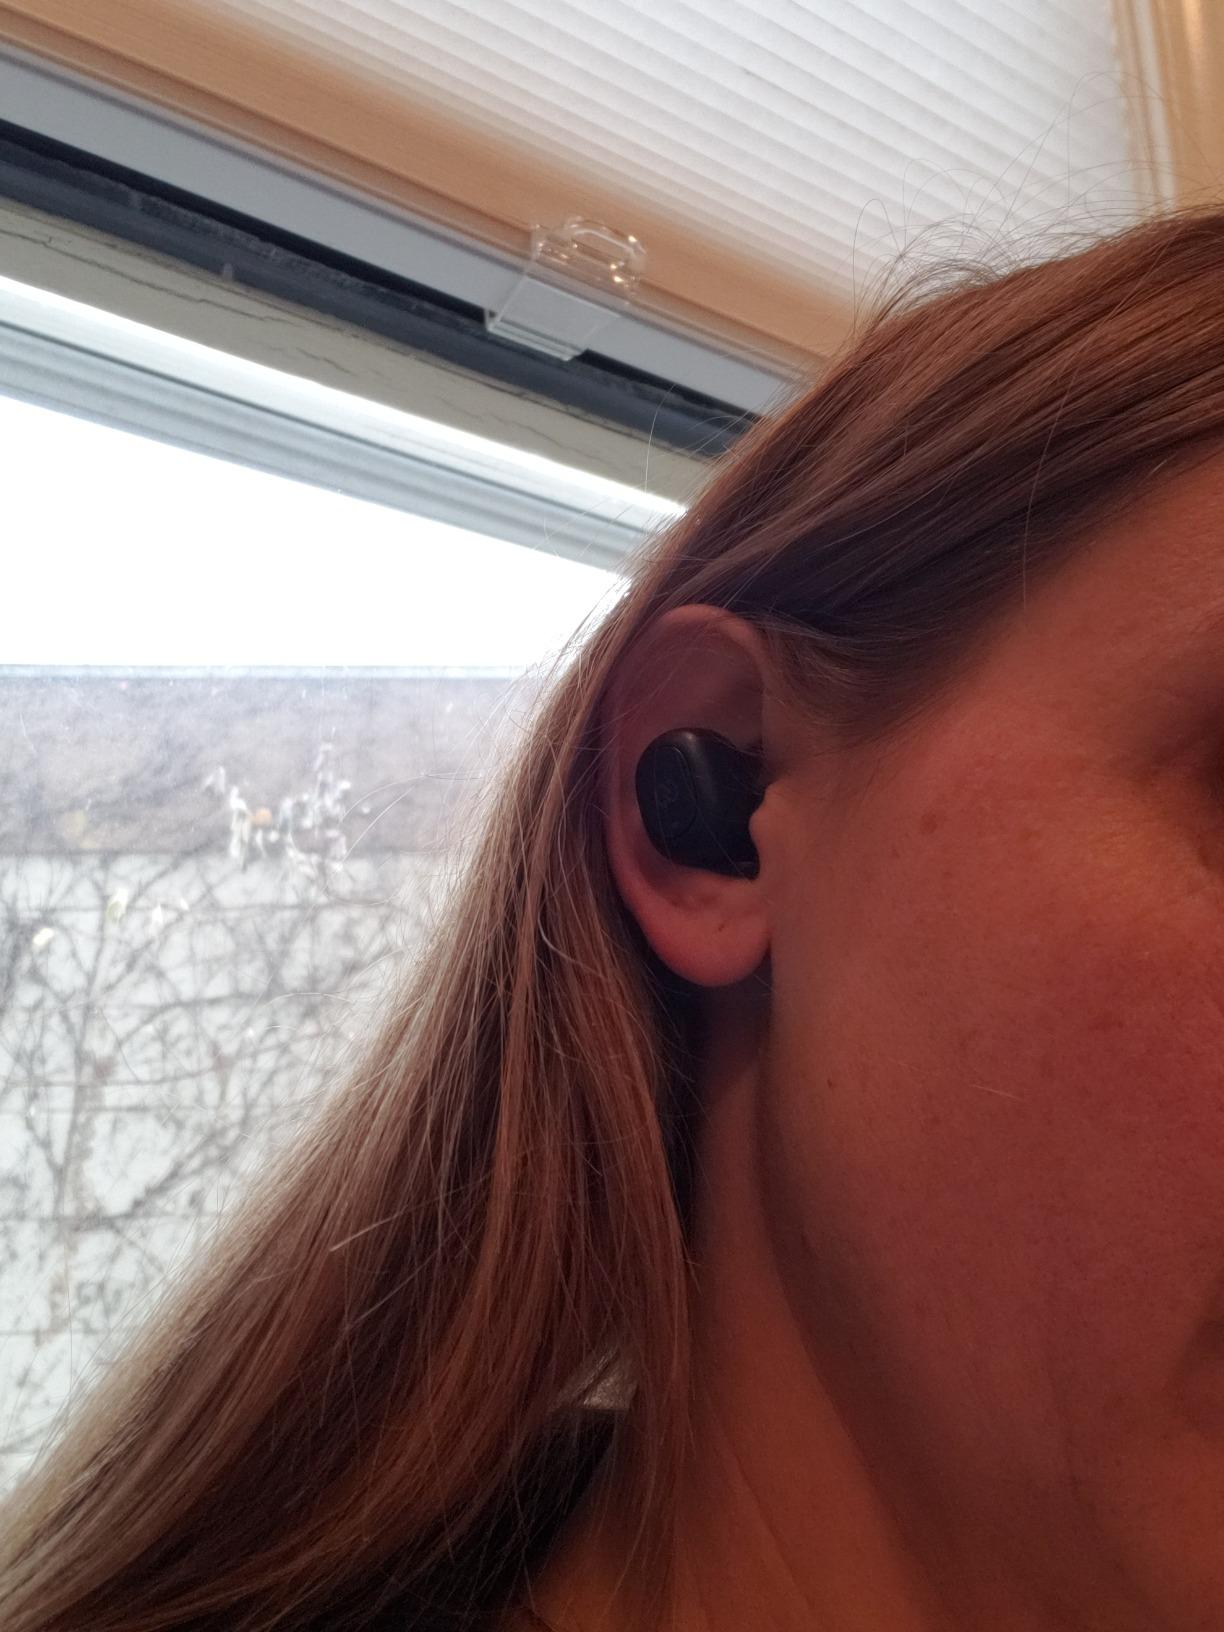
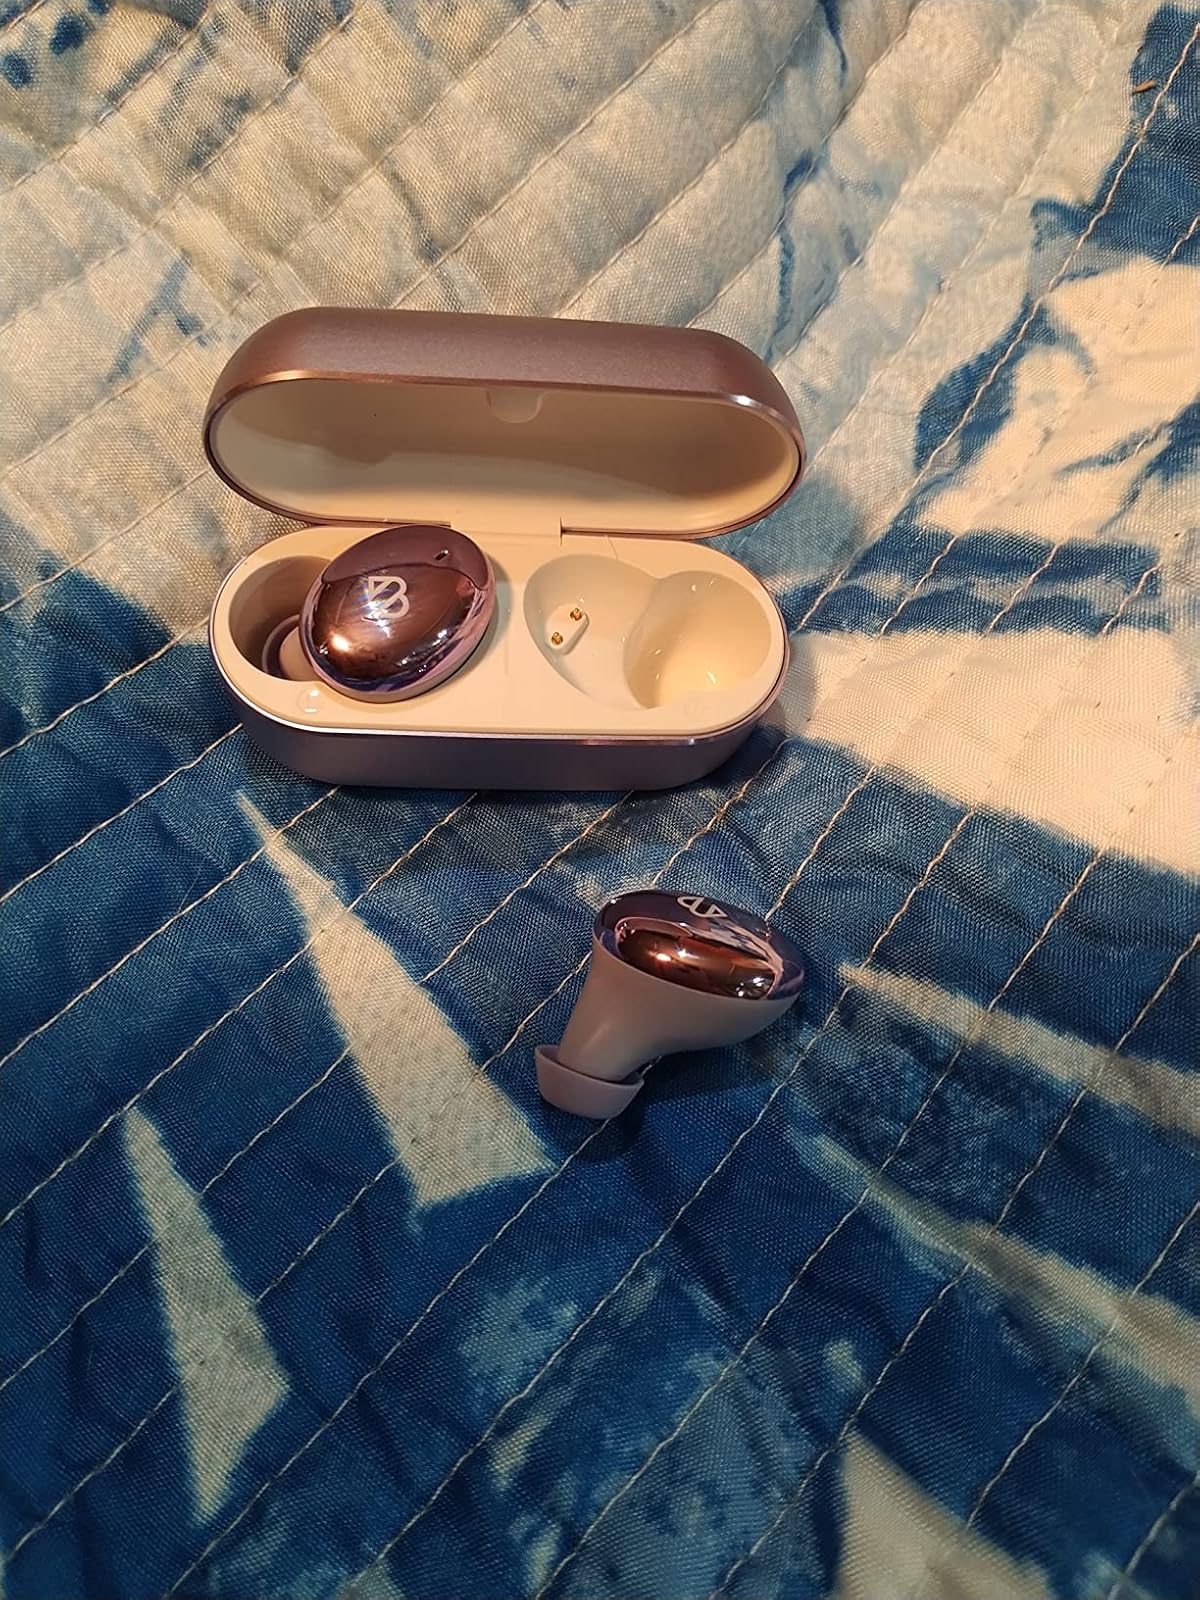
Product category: earbuds
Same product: no